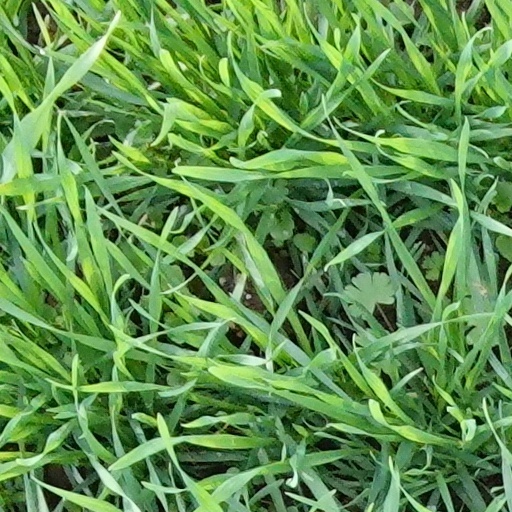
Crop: wheat